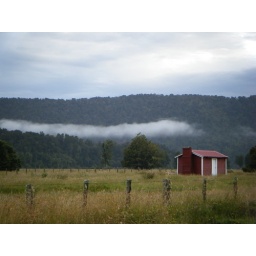
From the bus on the way to Fox Glacier. I love the low cloud hovering near the random shack. NZ Jan 2010